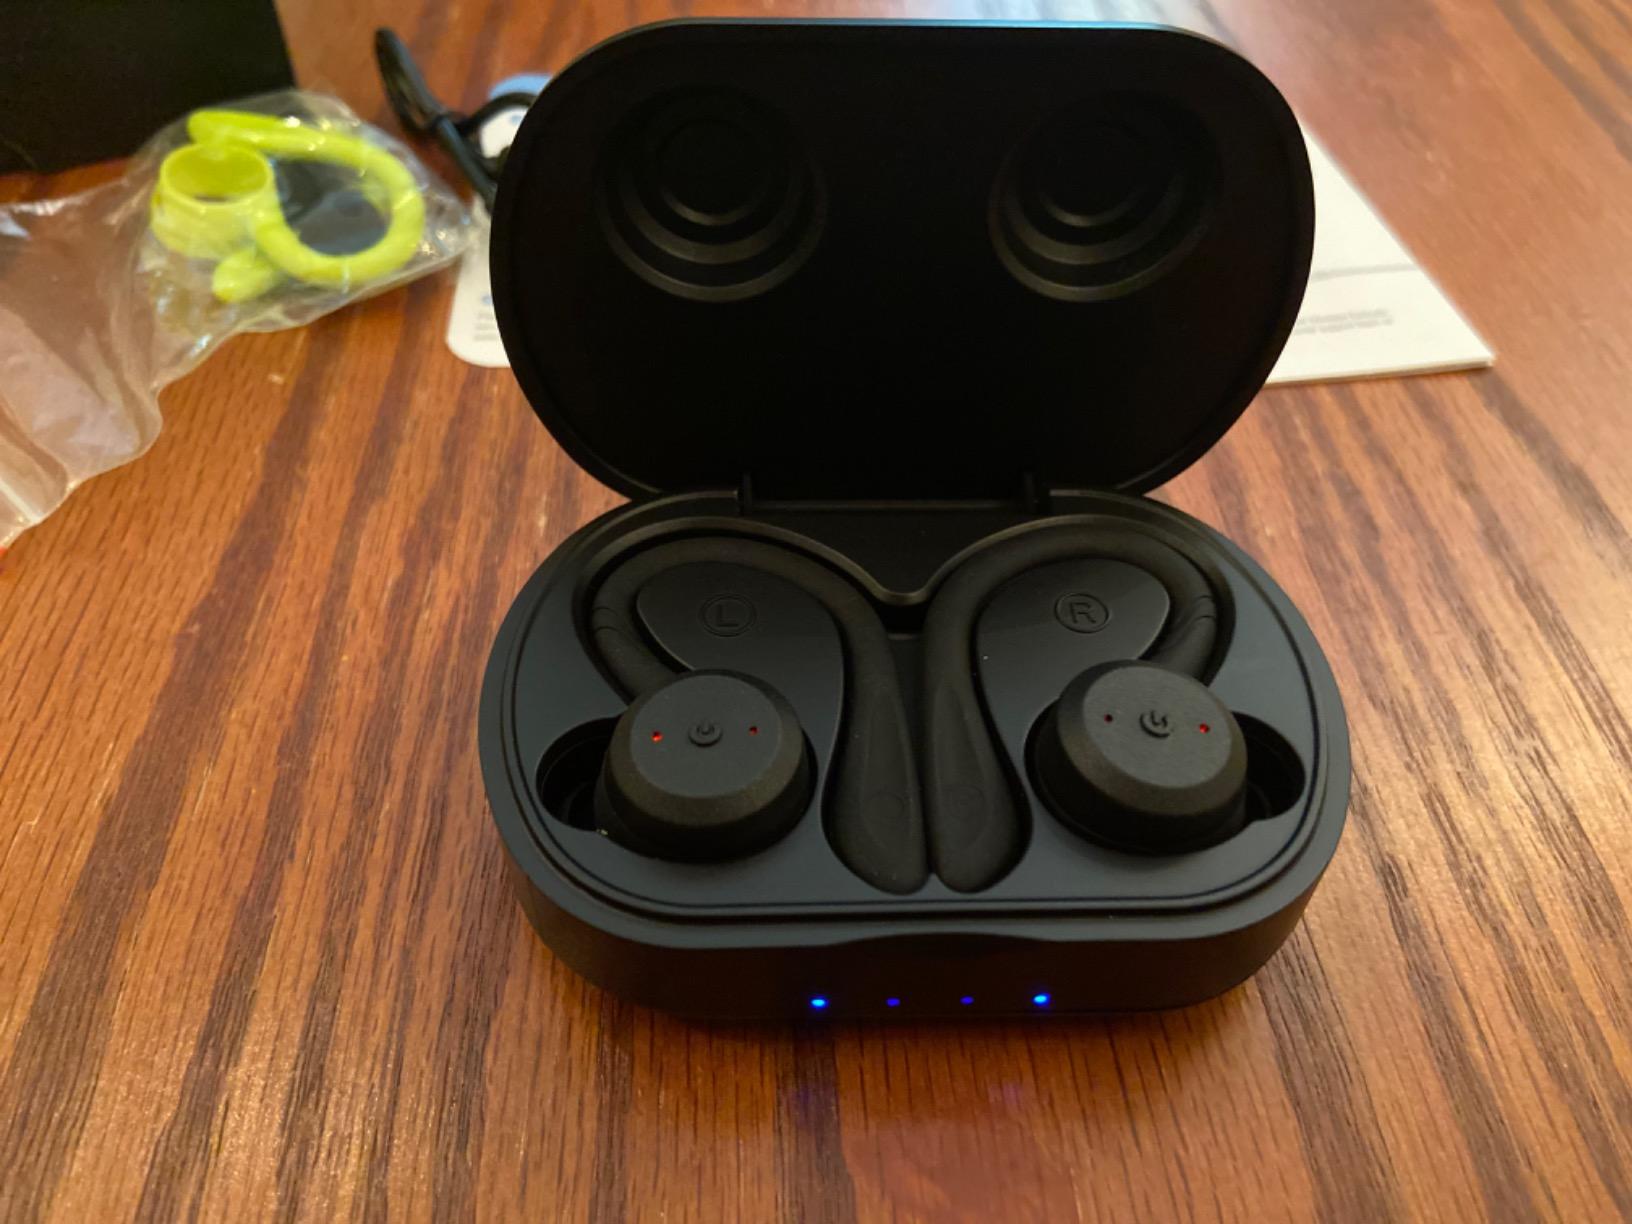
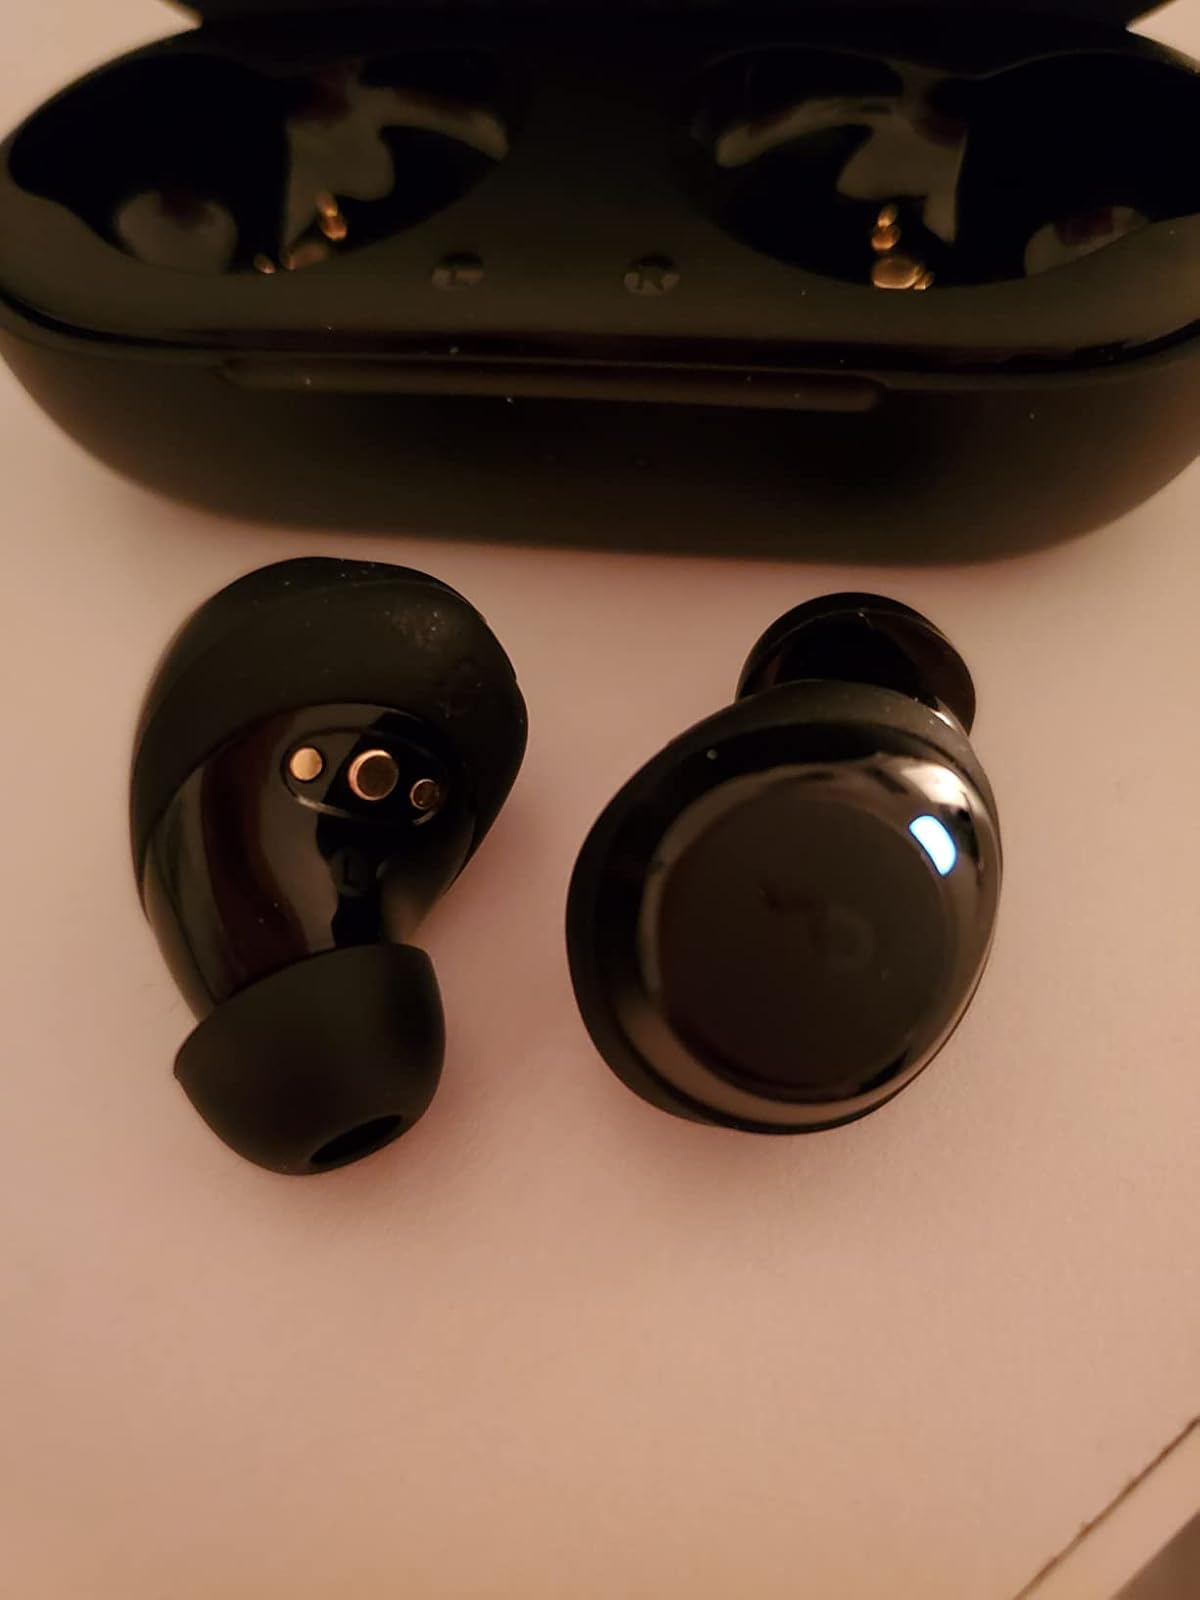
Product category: earbuds
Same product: no